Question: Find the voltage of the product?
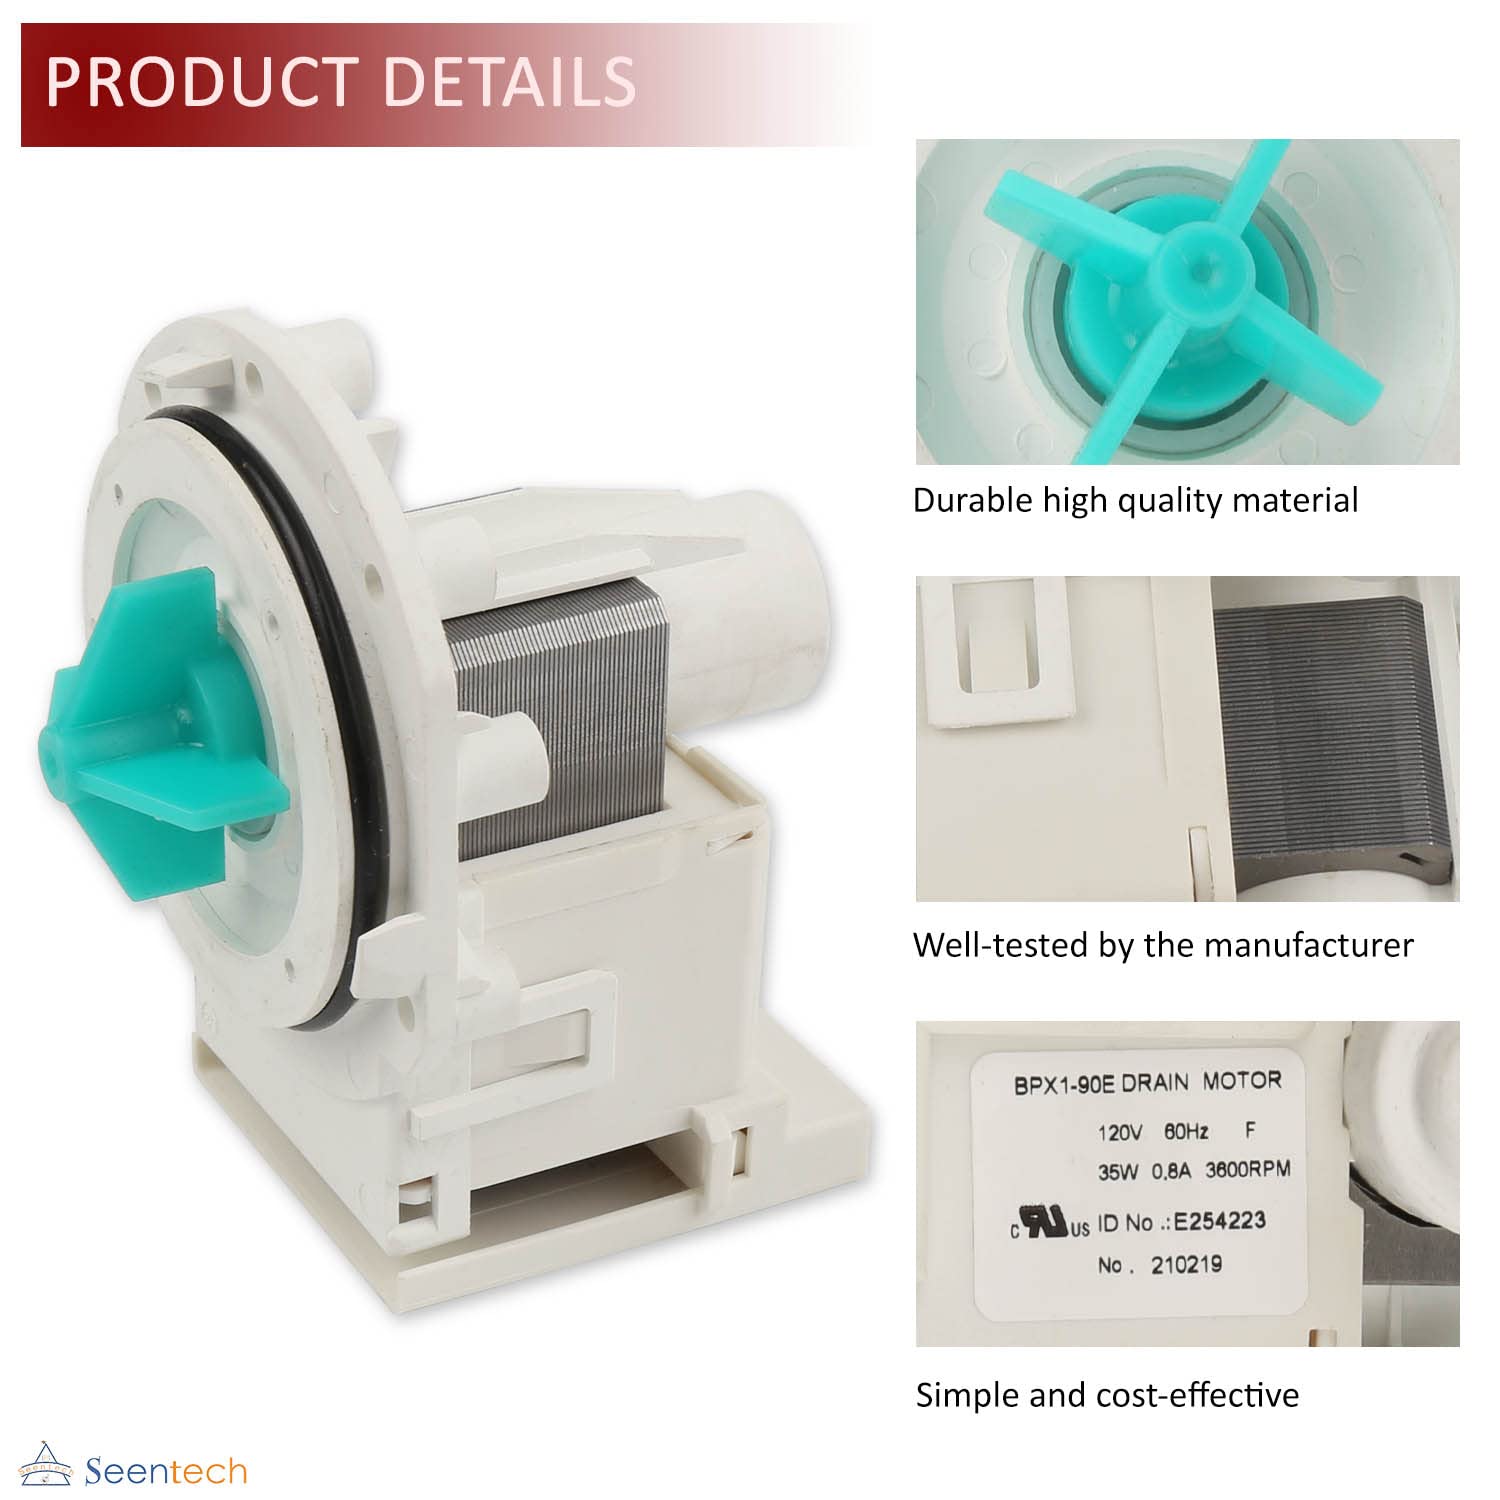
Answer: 120.0 volt